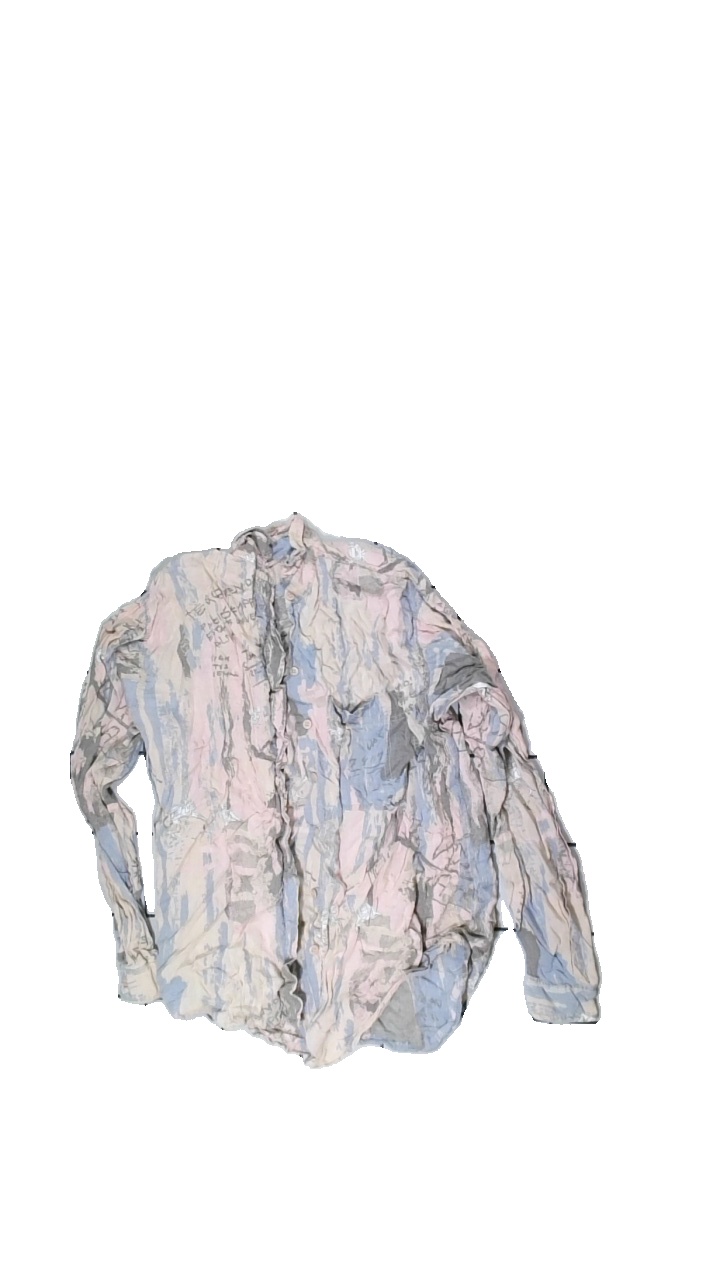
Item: Shirt (Ladies)
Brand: Missing
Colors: Multicolor, Blue, Grey, Pink
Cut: Regular
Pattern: Other
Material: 100% viscose
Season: All
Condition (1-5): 3
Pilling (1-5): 5
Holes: Minor
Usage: Reuse
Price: <50